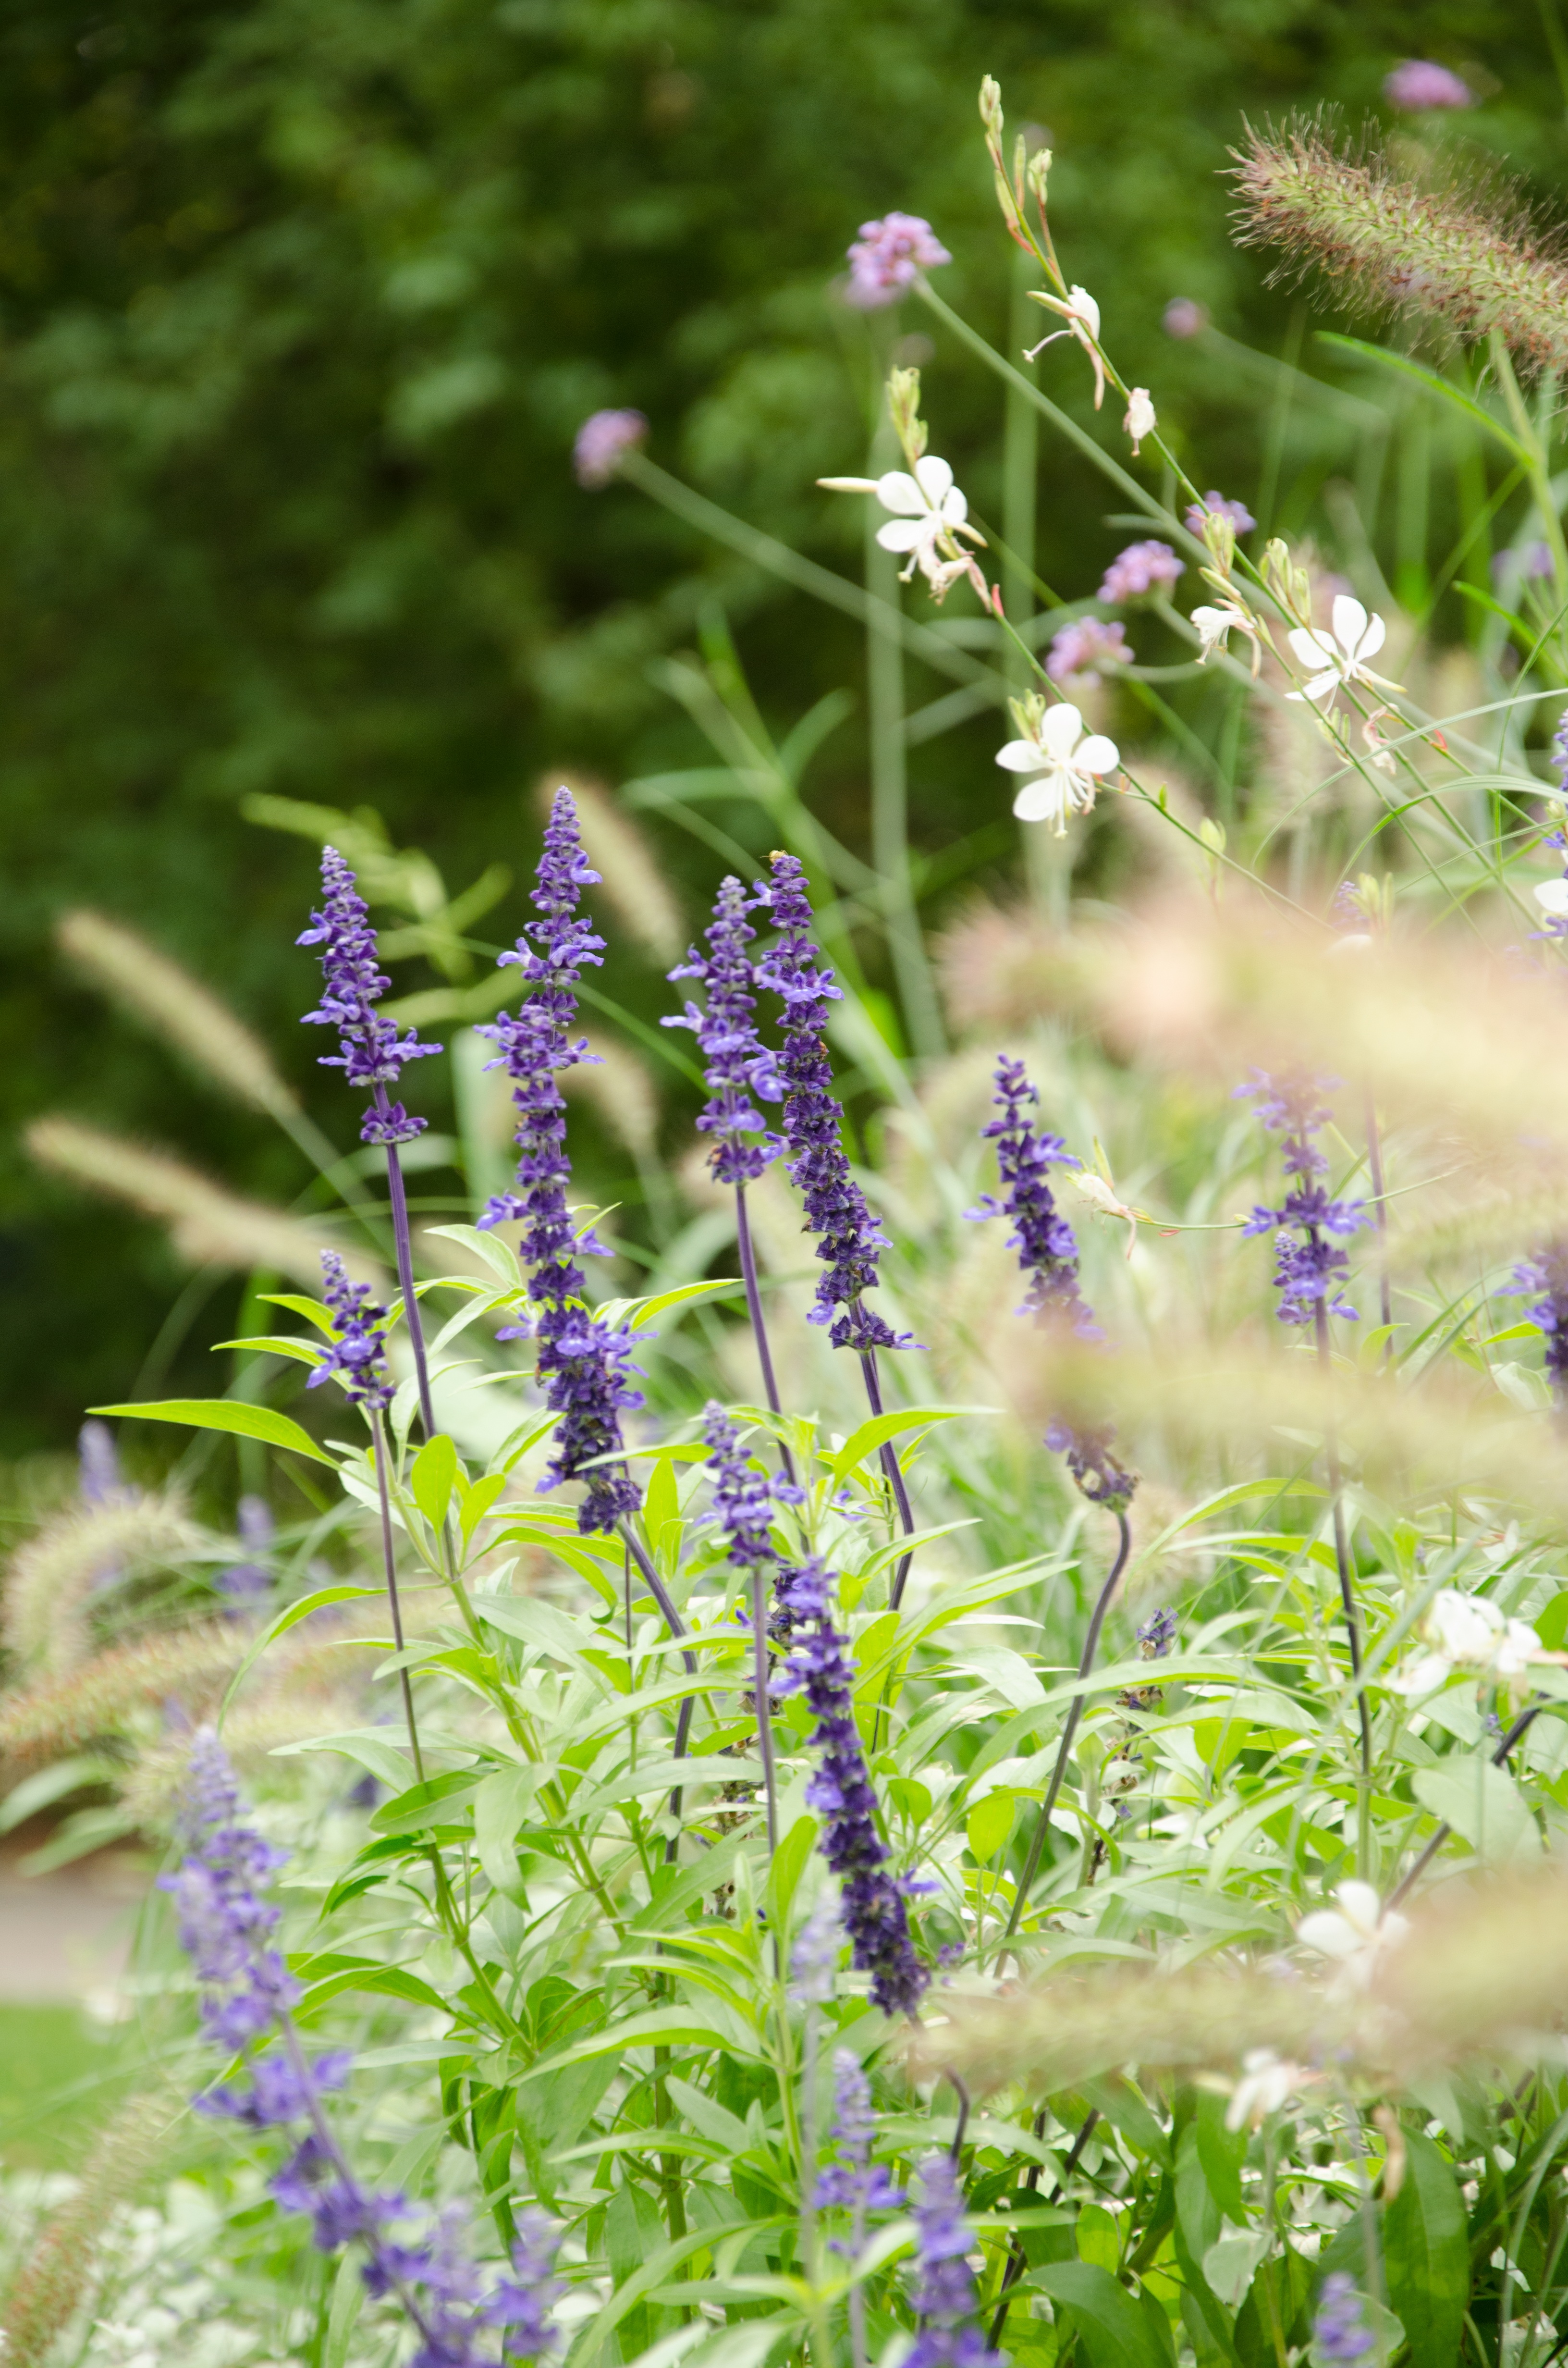
nature, grass, plant, meadow, prairie, flower, purple, summer, green, herb, botany, garden, flora, lavender, wildflower, flowers, violet, flower garden, harmony, impression, flowering plant, blooming lavender, grass family, land plant, english lavender, hyssopus